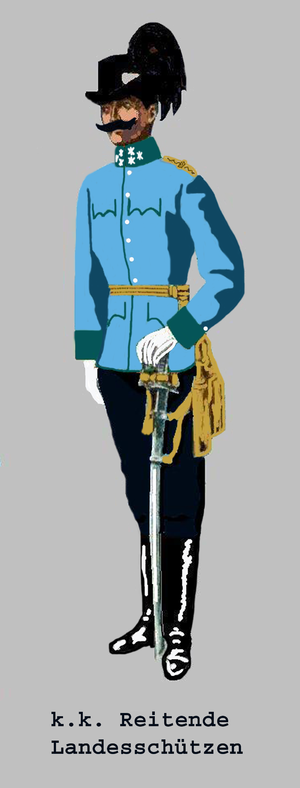
L'Armée territoriale impériale-royale autrichienne, ou Landwehr autrichienne, est l'une des trois composantes de l'armée de terre austro-hongroise qui exista de 1867 à 1918, date de la chute de l'empire.